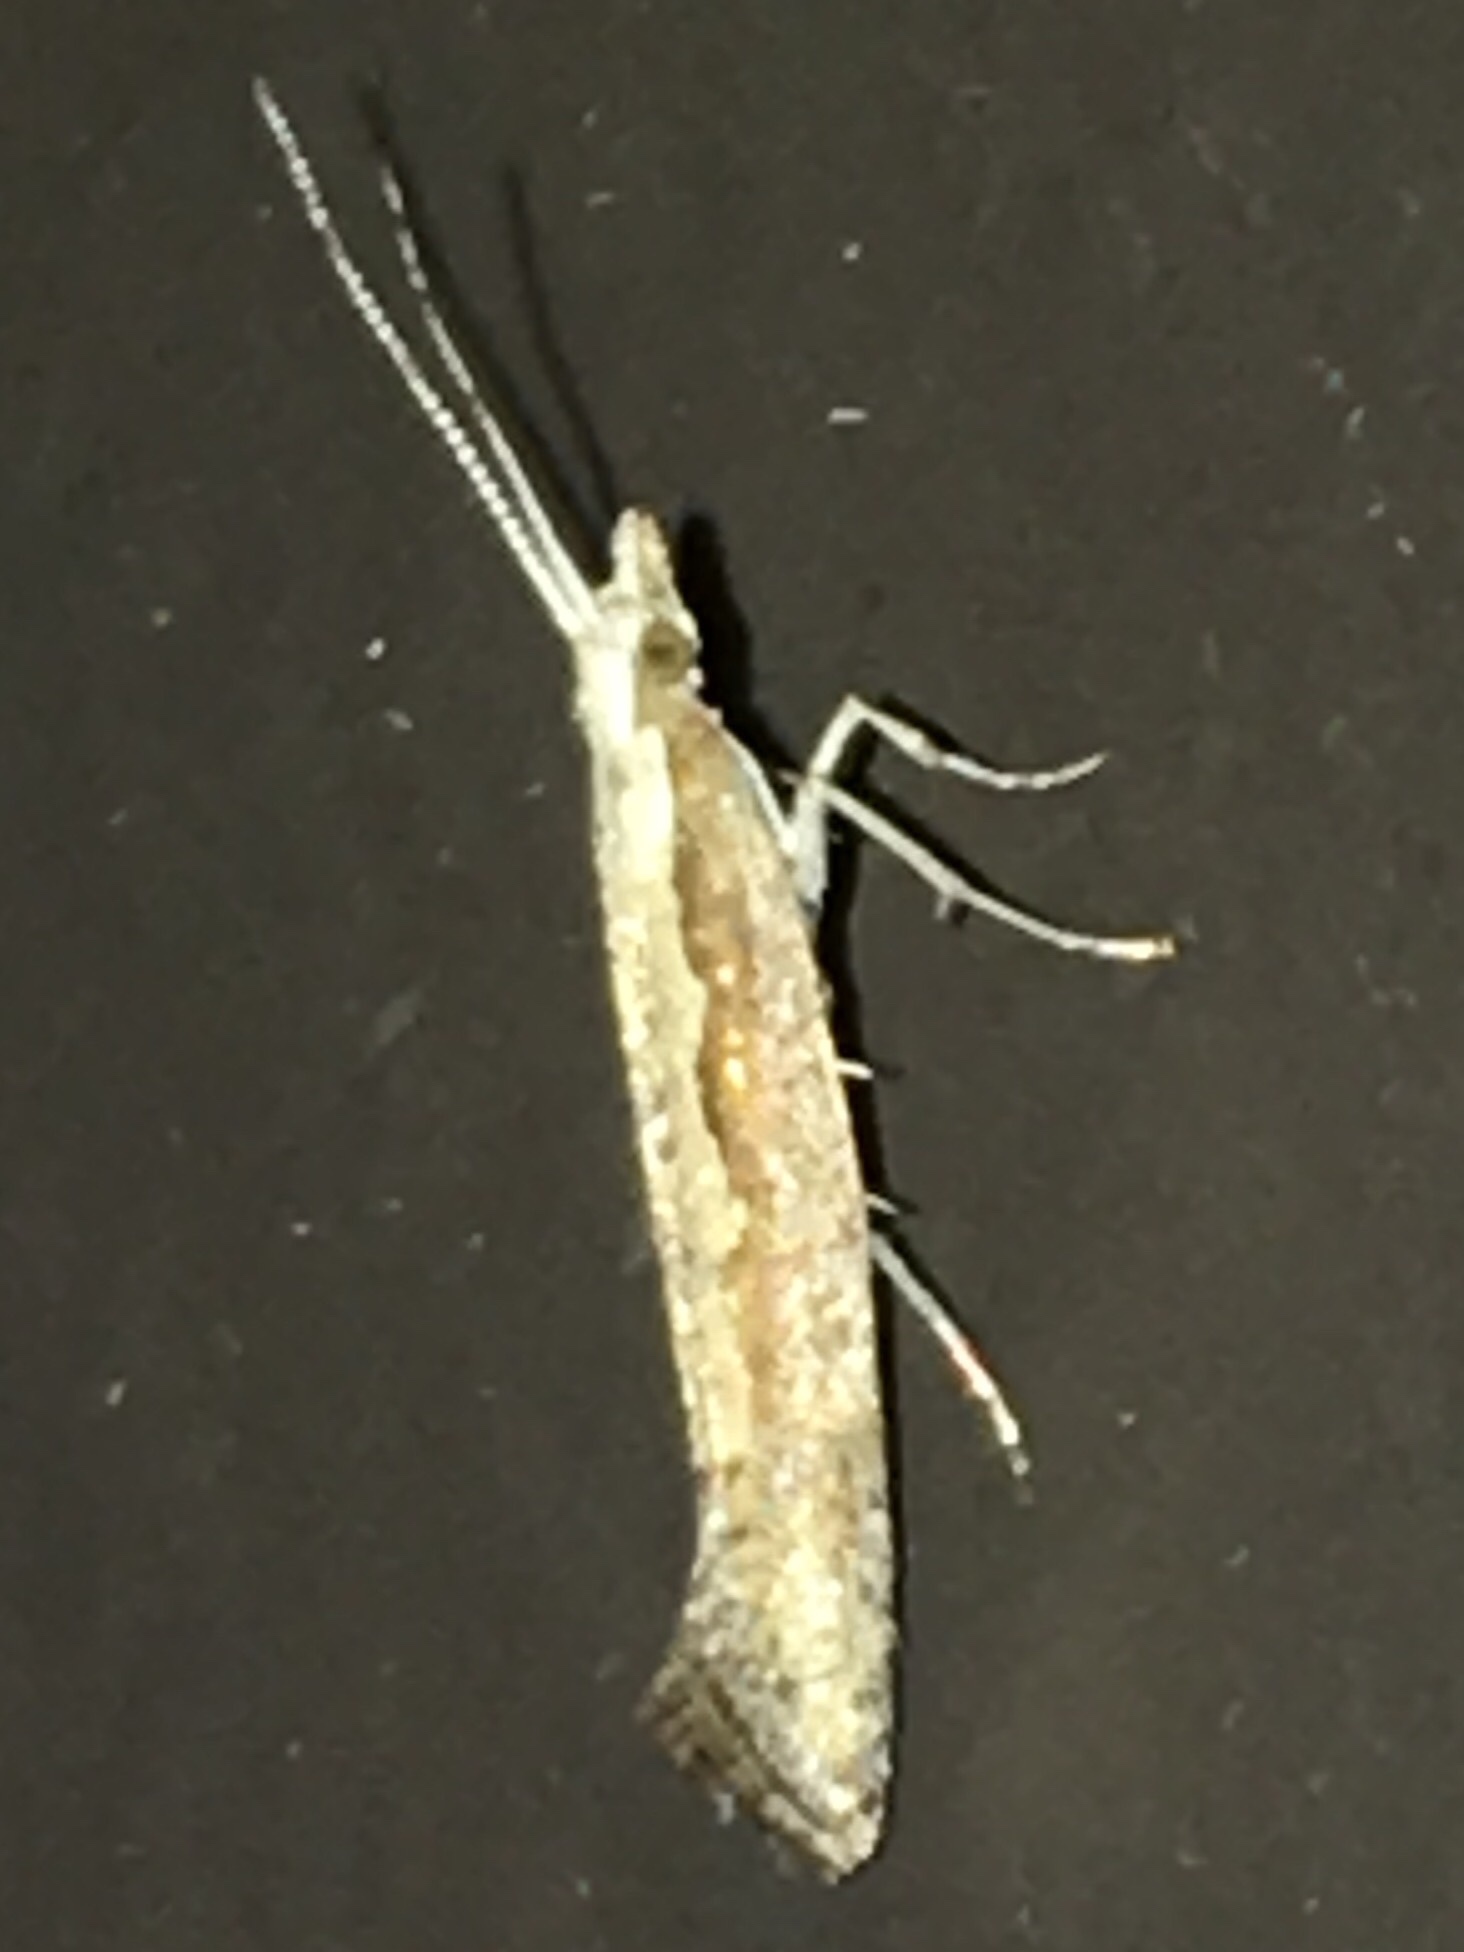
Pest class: diamondback_moth